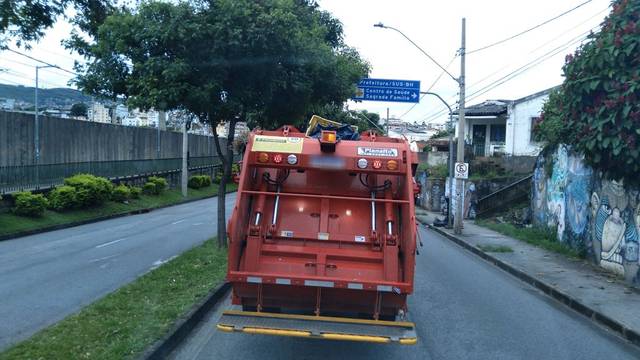
Region: Brazil
Coordinates: -19.907, -43.914